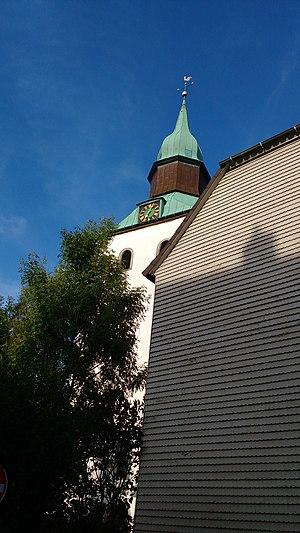
Bad Essen est une municipalité allemande située dans l'Arrondissement d'Osnabrück dans le land de la Basse-Saxe. En 2013, sa population était de 15 013 habitants.